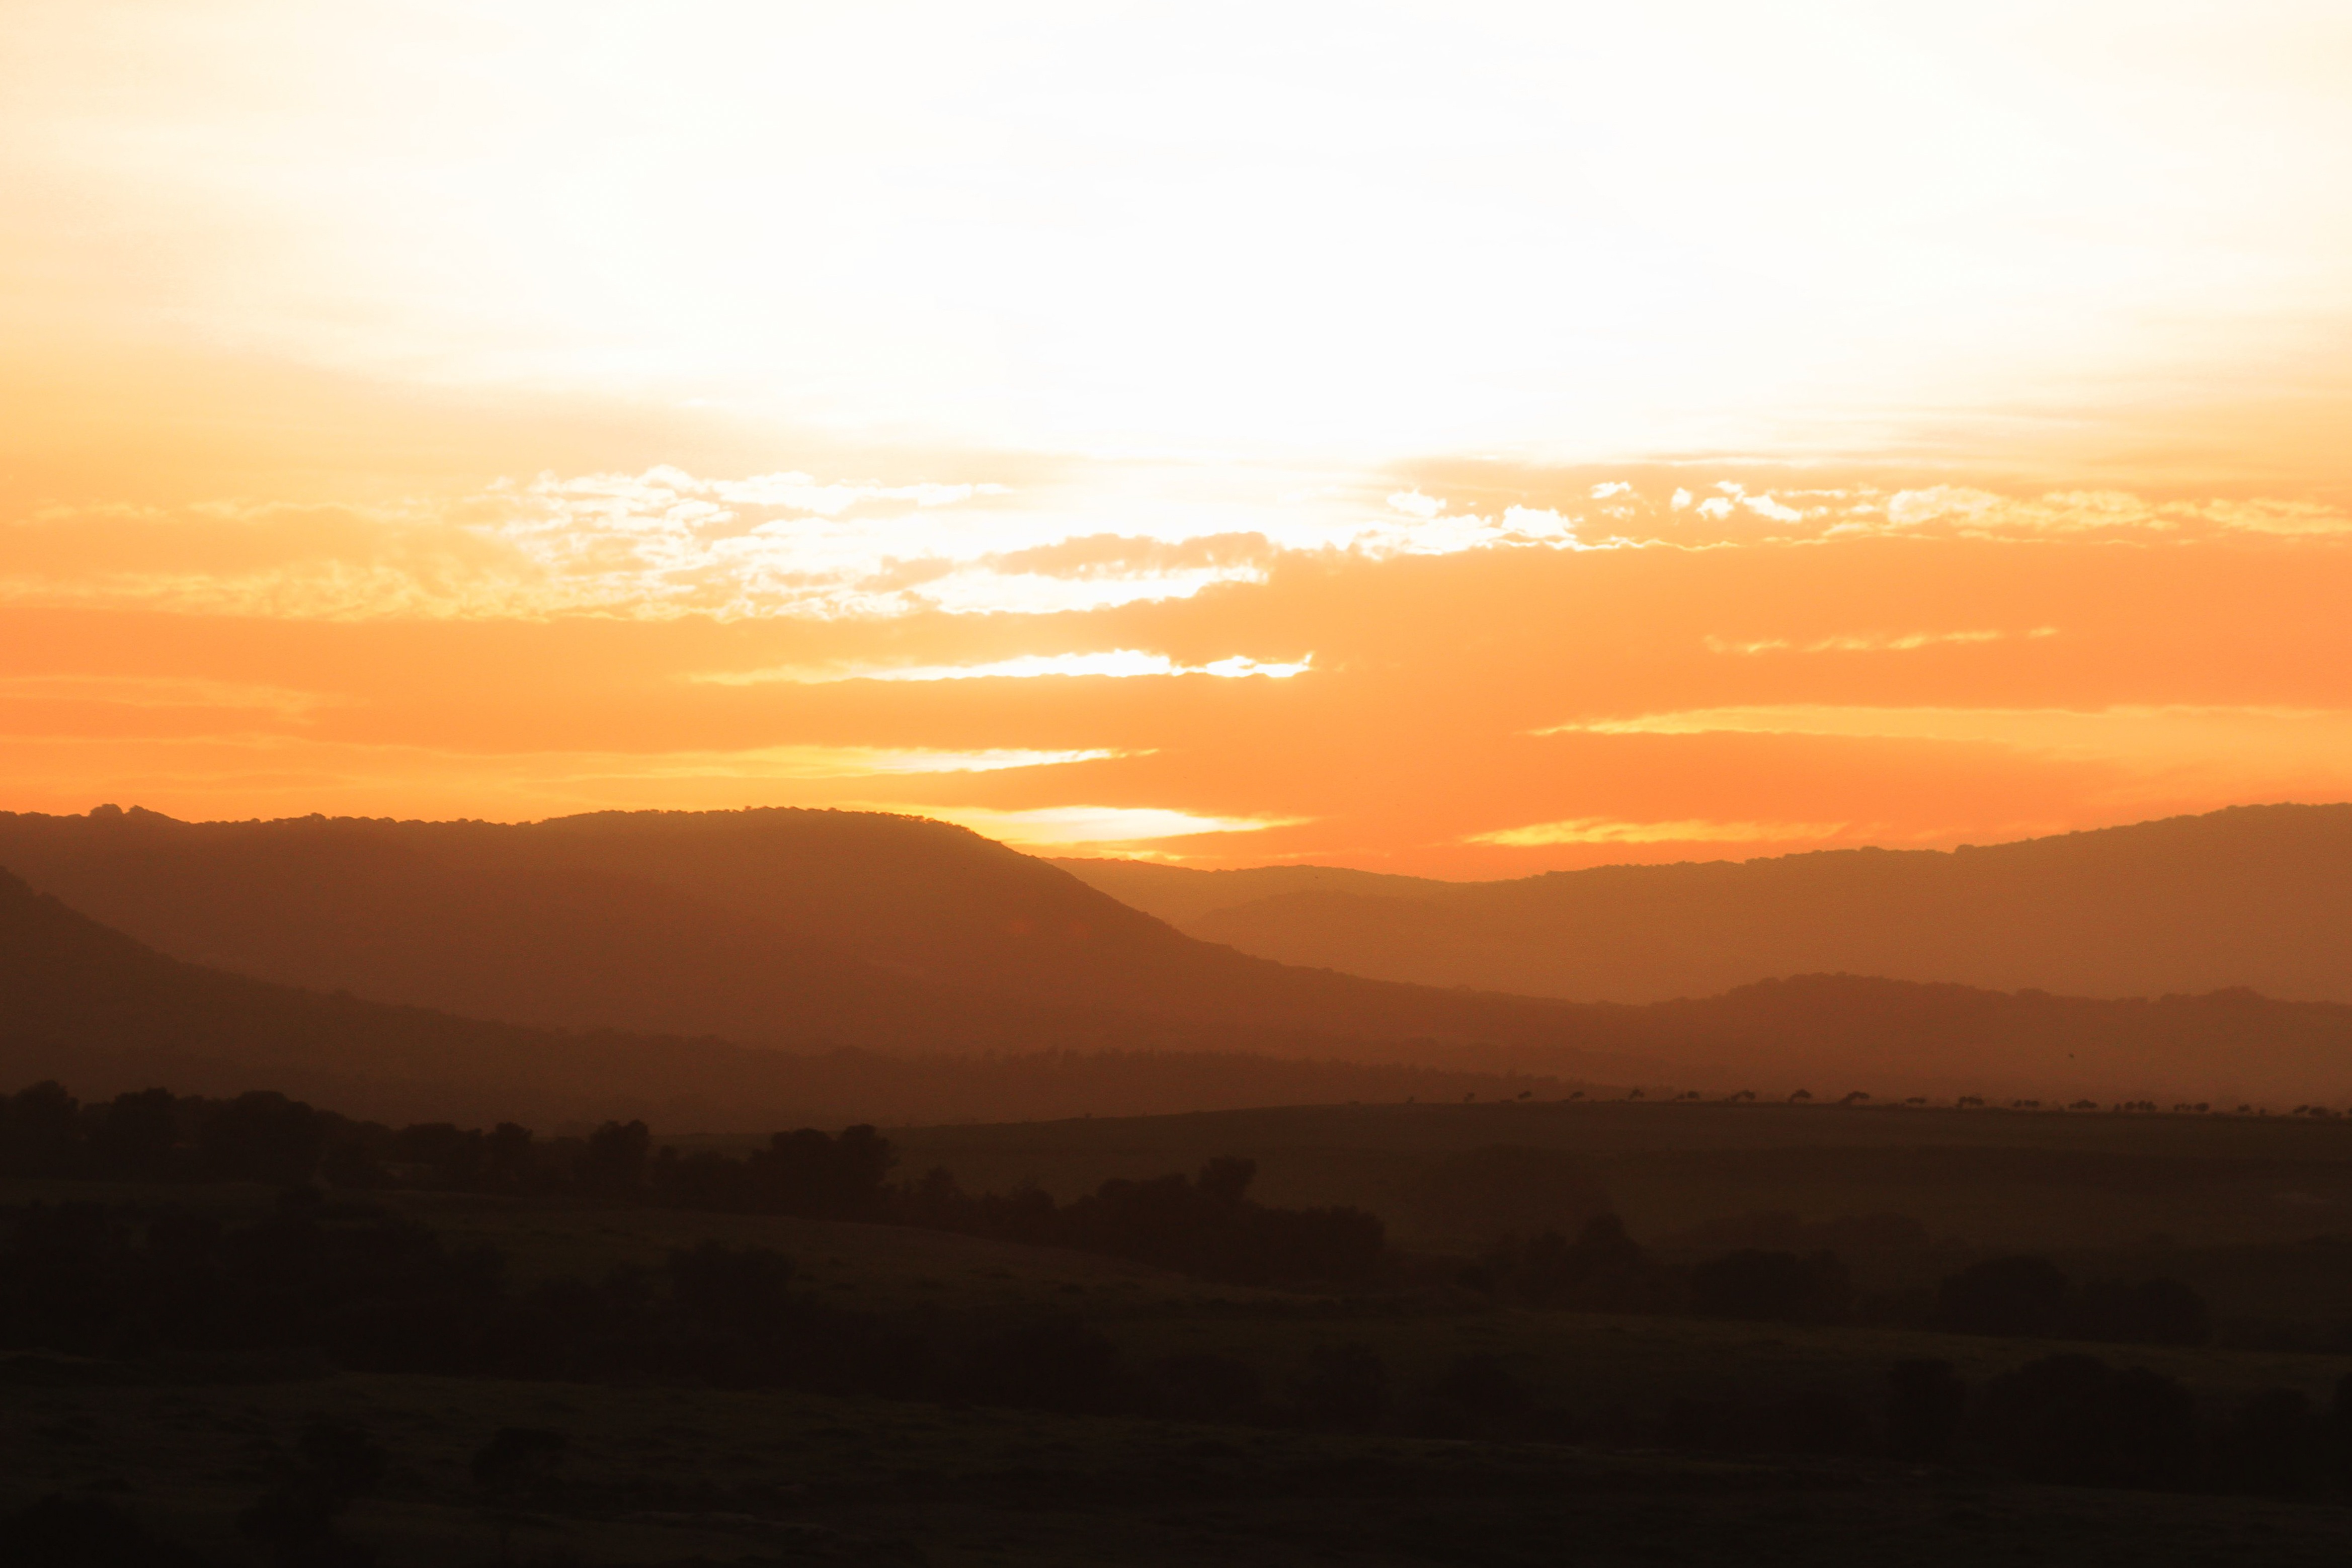
sky, mountainous landforms, sunrise, afterglow, atmospheric phenomenon, red sky at morning, dawn, sunset, horizon, morning, hill, mountain, atmosphere, dusk, cloud, evening, sunlight, sun, plain, field, prairie, haze